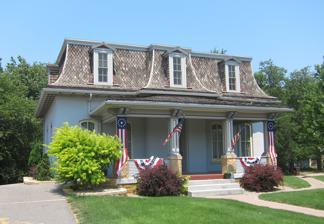
Building: William Irving House
Country: United States of America
Year built: 1873
House in Minnesota, United States United States historic place William Irving House U.S. National Register of Historic Places The 	William Irving House viewed from the south Show map of Minnesota Show map of the United States Location 320 Park Lane, Mankato, Minnesota Coordinates 44°9′35.5″N 94°1′19″W / 44.159861°N 94.02194°W / 44.159861; -94.02194 Area Less than one acre Built 1873 Architect Unknown Architectural style Second Empire NRHP reference No. 80001947 Added to NRHP July 28, 1980 The William Irving House is an American house in Mankato, Minnesota , built in 1873 for retired merchant William Irving (b. 1821) and listed on the National Register of Historic Places in 1980 for its former commercial significance and well-preserved, locally uncommon Second Empire architecture . See also National Register of Historic Places listings in Blue Earth County, Minnesota References